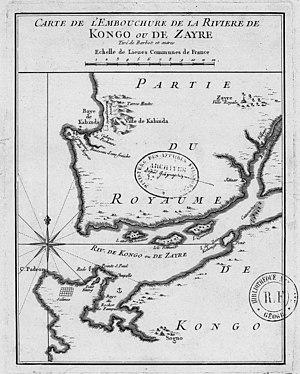
Carte de l'embouchure de la rivière de Kongo ou de Zayre / tiré de Barbot et autres [par Bellin]
Le Congo est un fleuve d'Afrique centrale prenant sa source sur les hauts plateaux à la limite de l'Afrique australe, drainant de nombreux pays et se jetant dans l'océan Atlantique. Il sert de frontière naturelle entre la République démocratique du Congo, la République du Congo et l'Angola. Son cours supérieur est appelé Lwalaba ou Lualaba, et entre les années 1970 et 1990, la totalité du fleuve était appelé Zaïre au Zaïre.